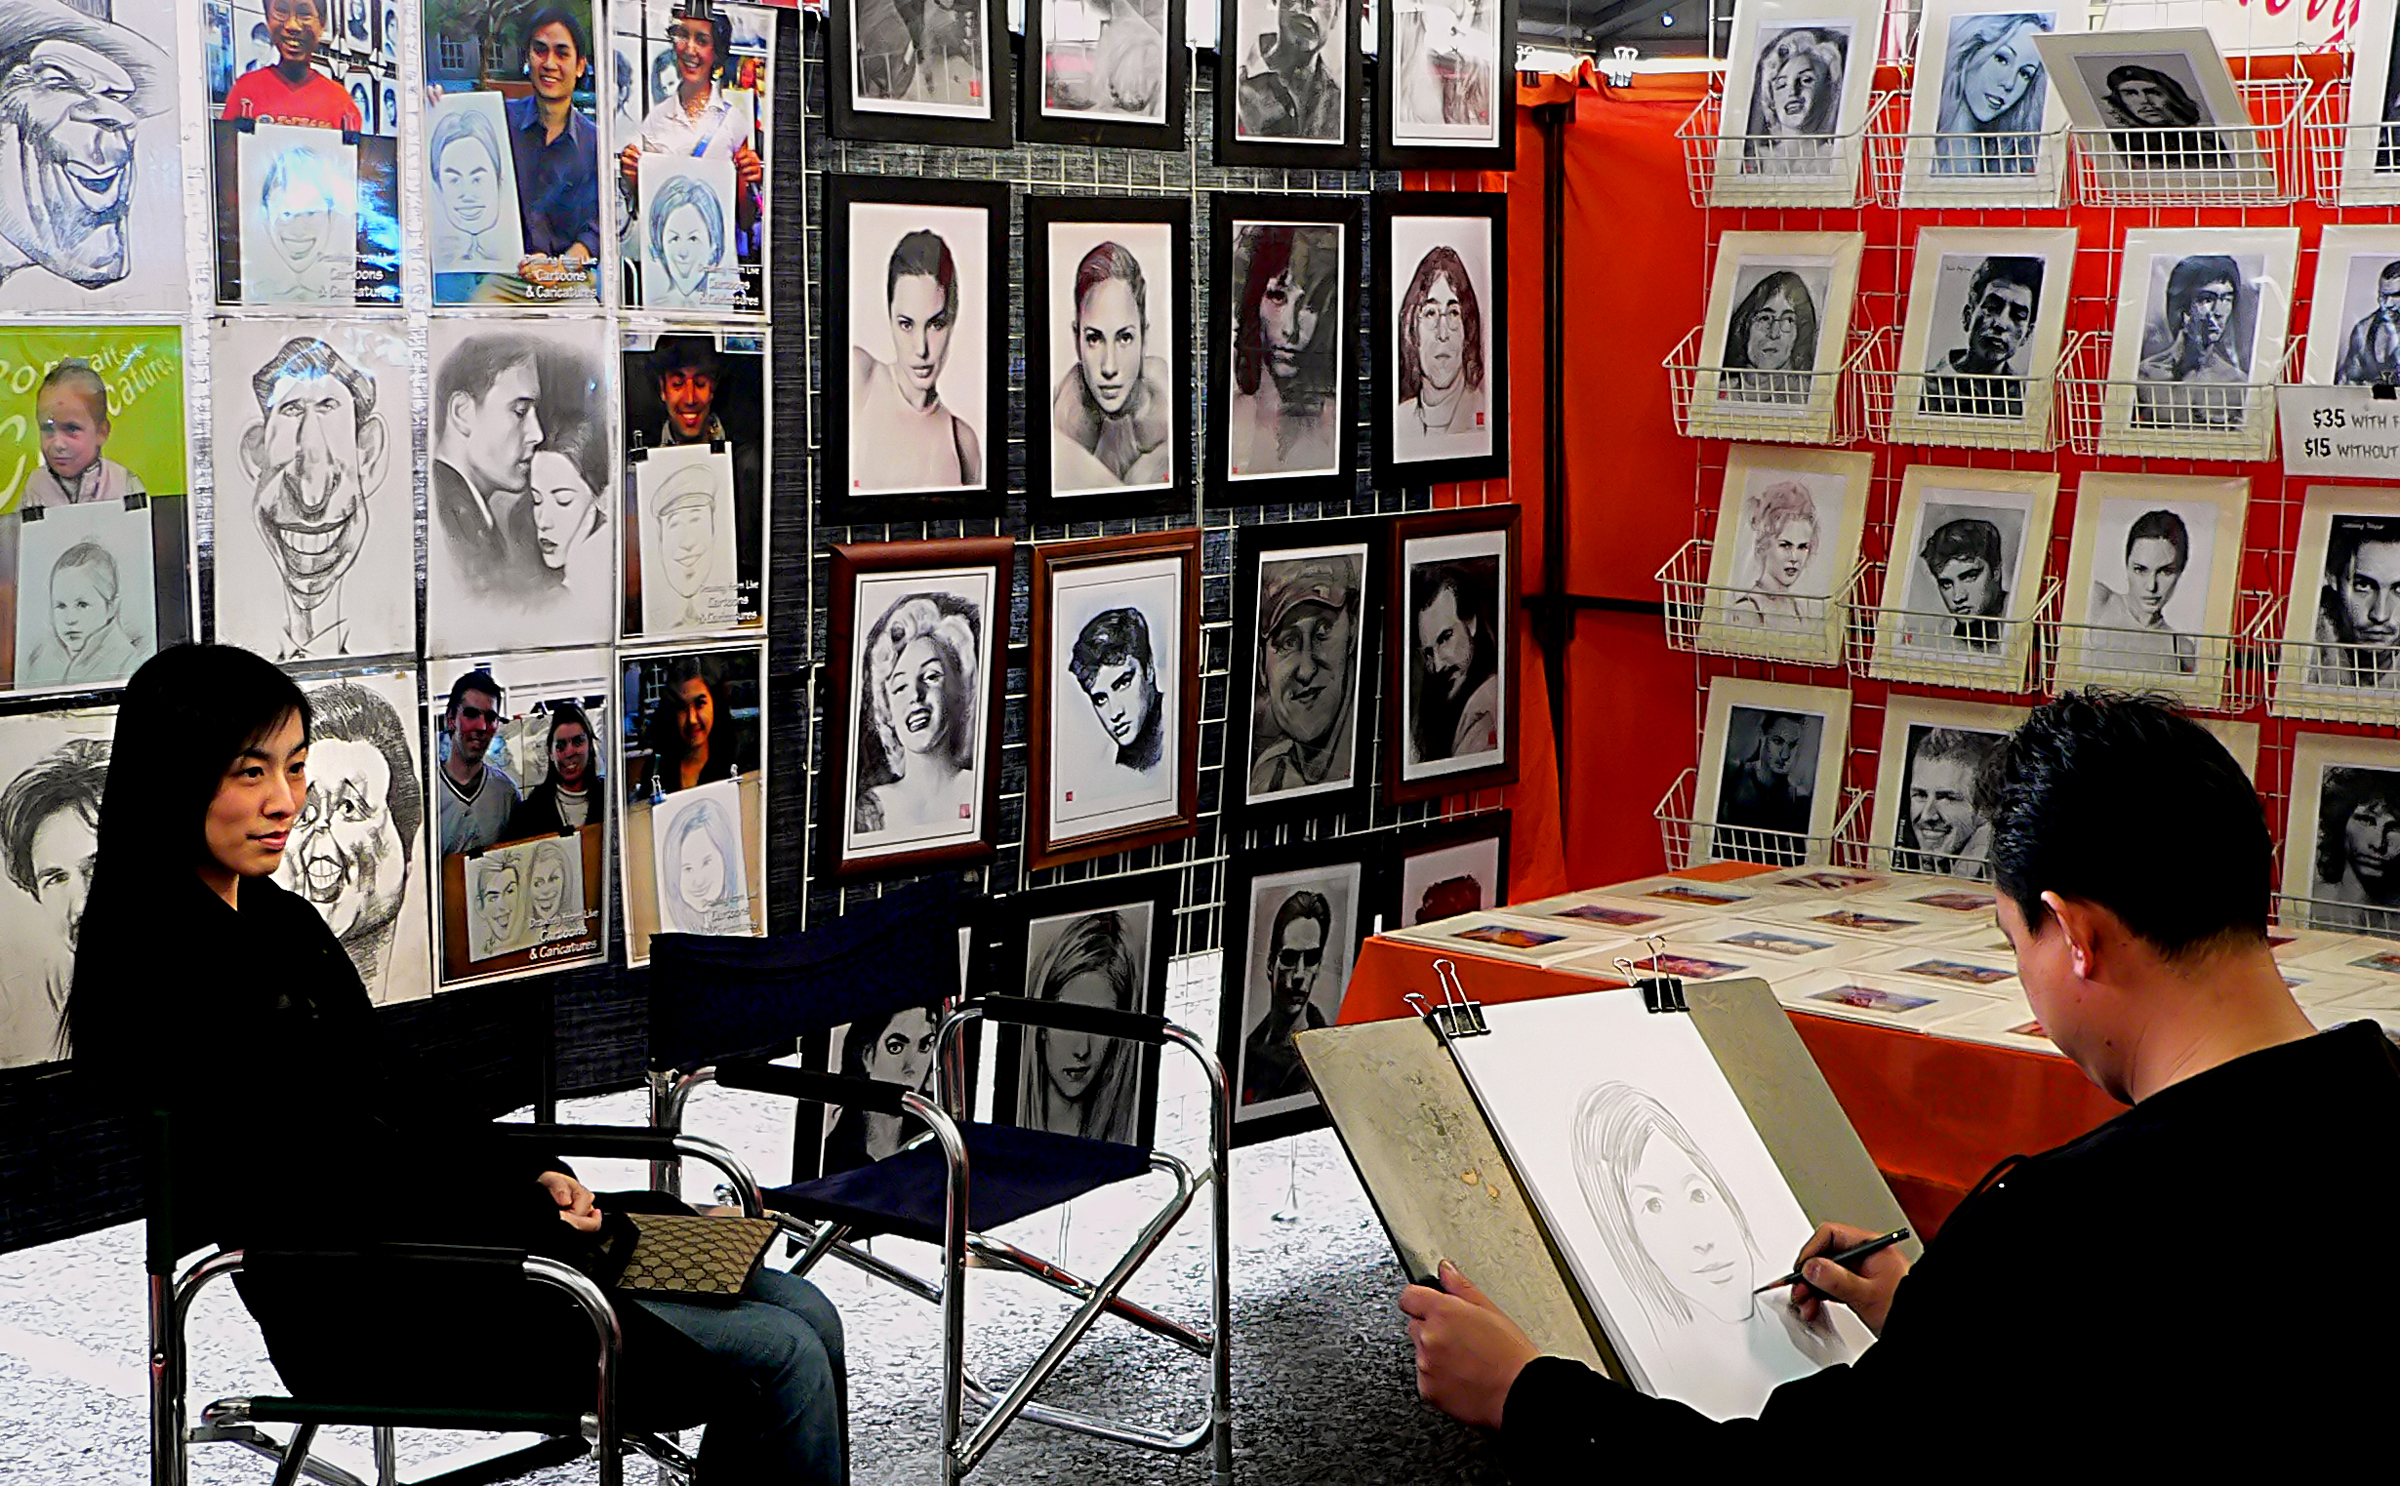
sitting, artist, communication, furniture, art, design, pose